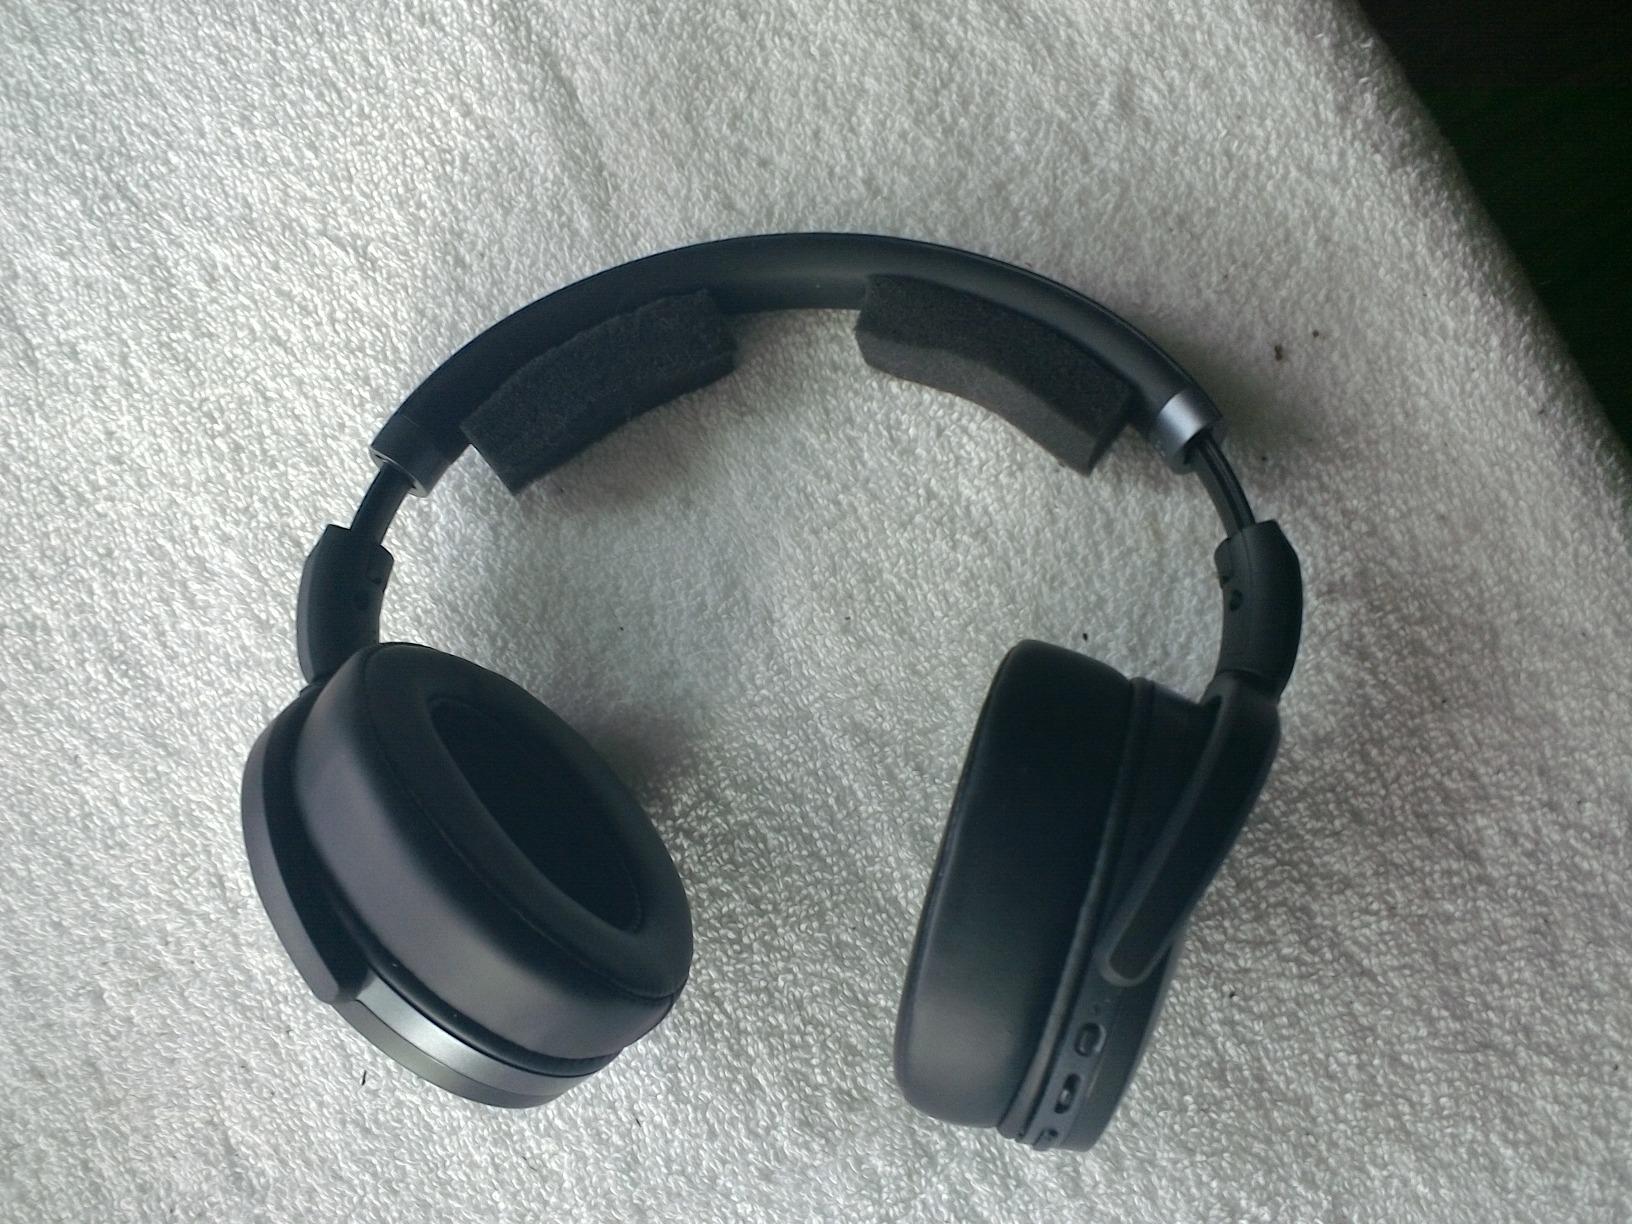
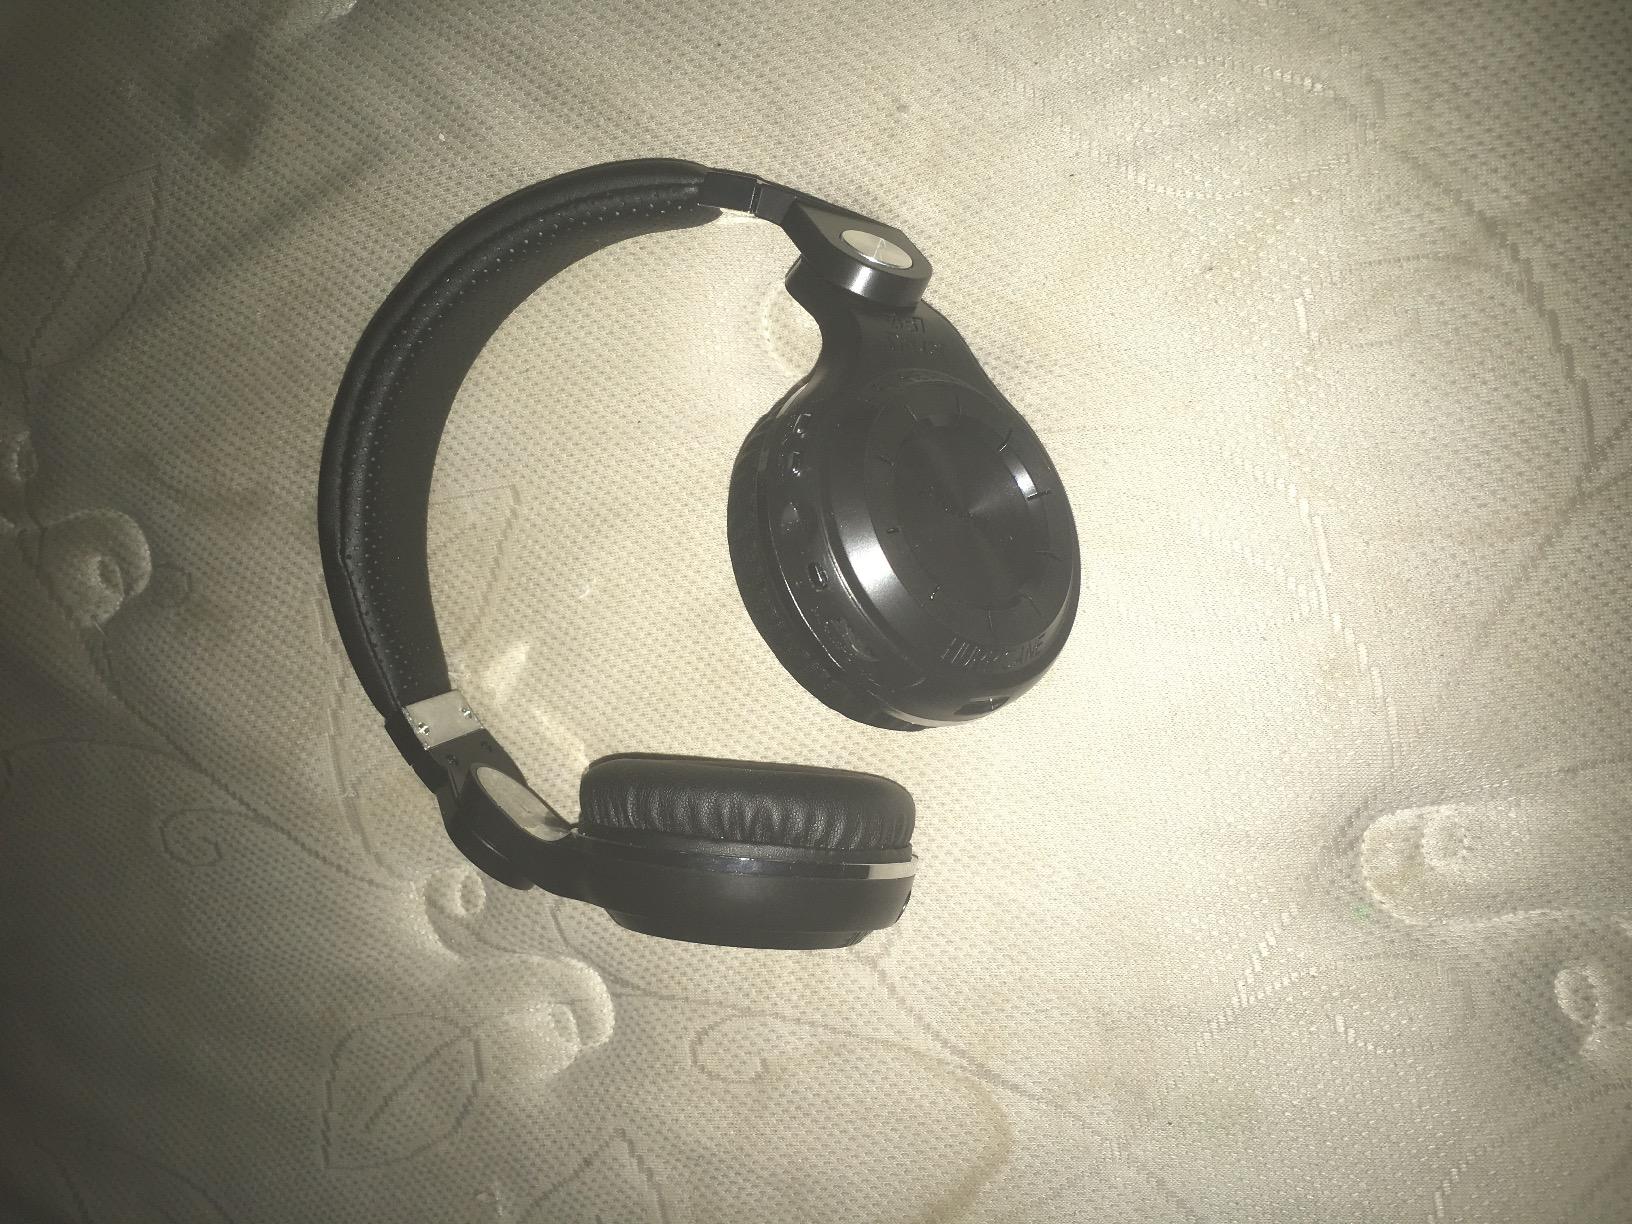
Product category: headphones
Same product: no